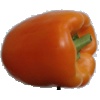
Label: Pepper Orange 1